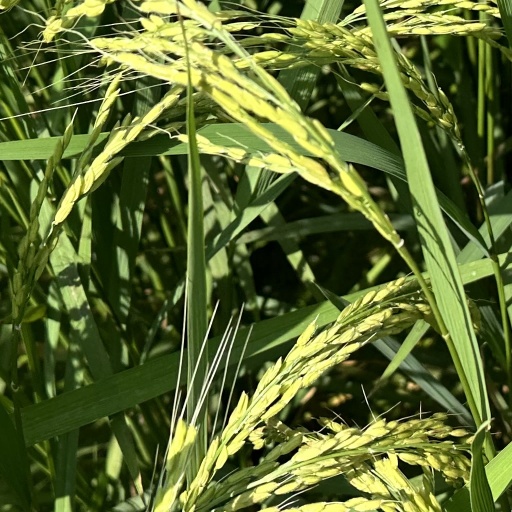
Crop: rice